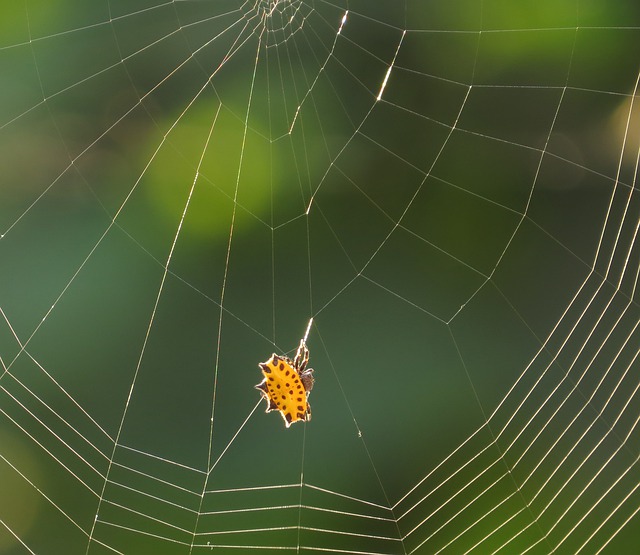
Label: spider